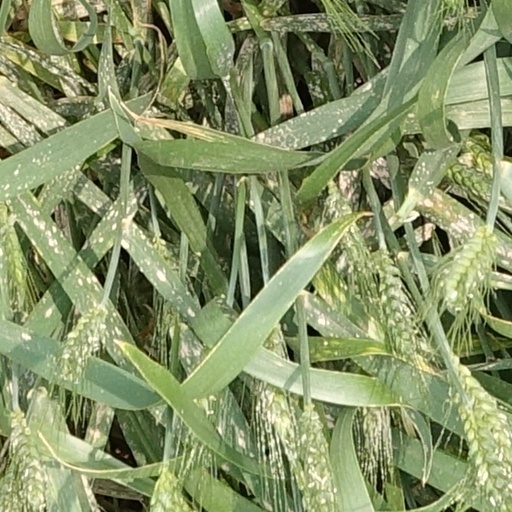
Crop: wheat